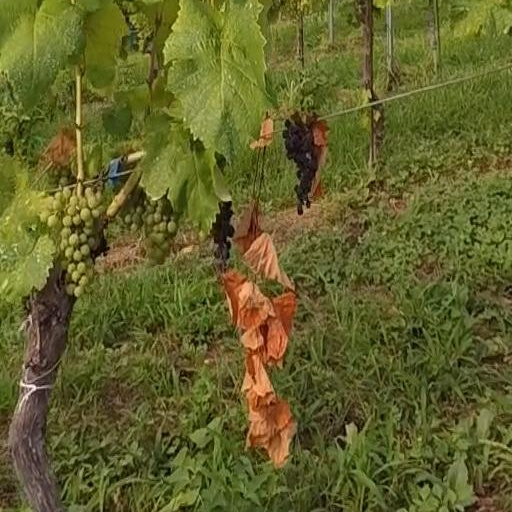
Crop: grape